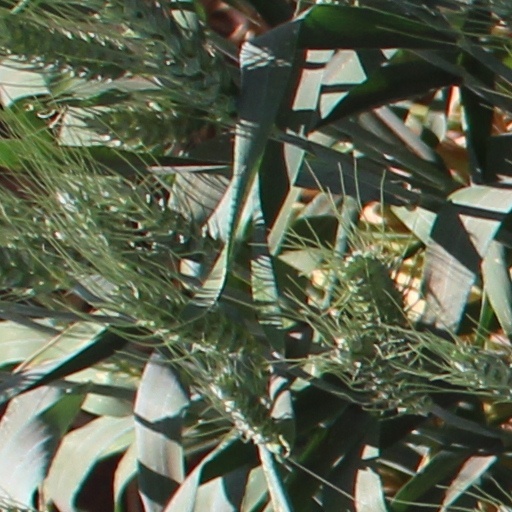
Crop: wheat